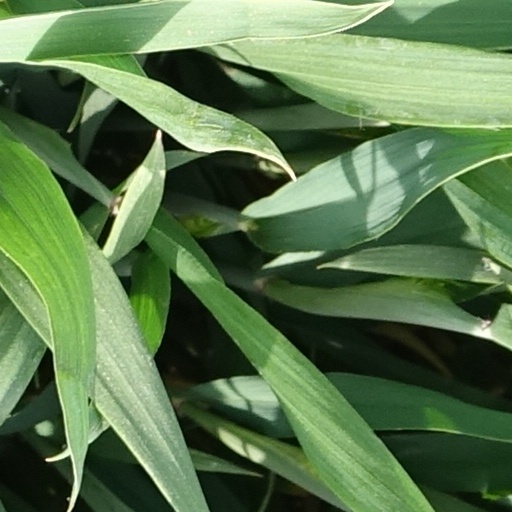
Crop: wheat